Free trade areas in Europe

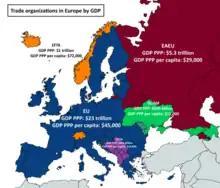
Trade organizations in Europe by GDP. The GUAM FTA has not been ratified and has not entered into force, but Ukraine and Moldova are members of the multilateral CIS FTA. The UK is not a member of the EU.

On 10 October 2000, in Astana, the heads of Belarus, Kazakhstan, Russia, Tajikistan and Kyrgyzstan signed the Treaty on the Establishment of the Eurasian Economic Community (entered into force on 30 May 2001), which called for the creation of a free trade regime among members.